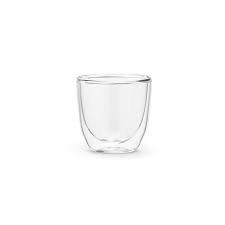
Label: glass